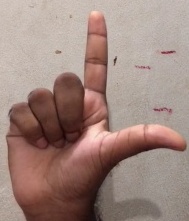
ASL sign: L